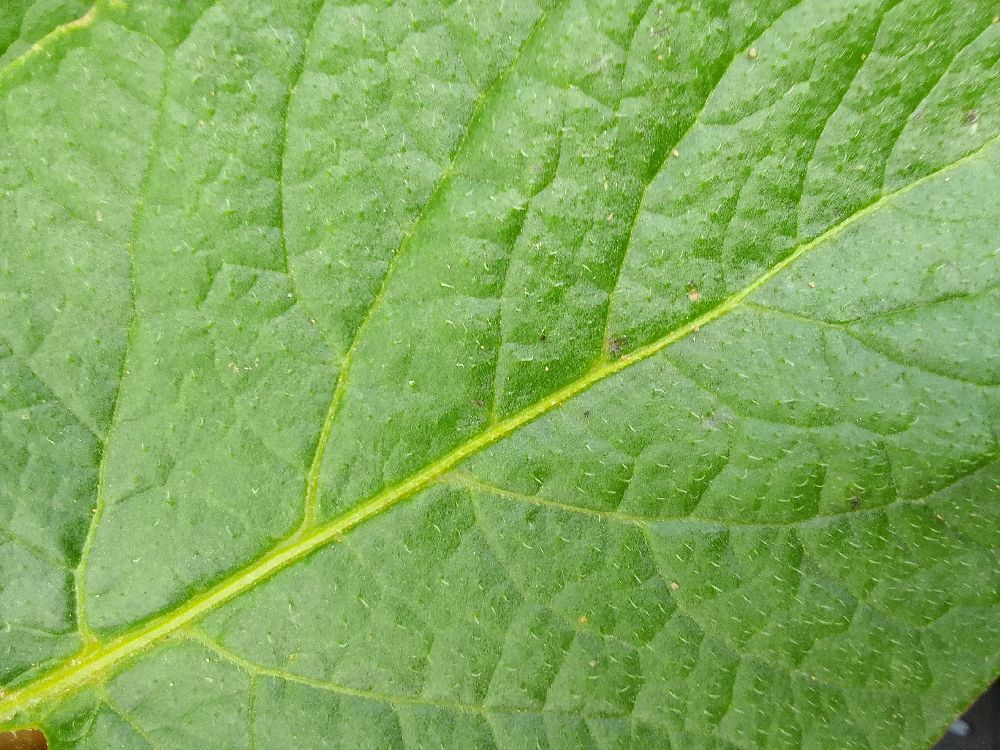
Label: Healthy